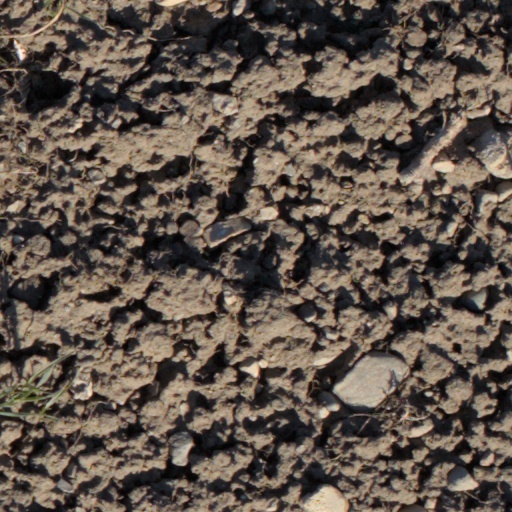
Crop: wheat